Mhorkya

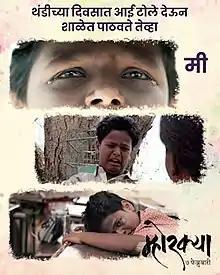
Release poster

Mhorkya is a 2018 Marathi film directed by Amar Bharat Deokar and produced by Swastik Preeti Film Productions and co-produced by Amar Chitravani. It was bankrolled by Aespaes Lab and featured Raman Deokar and Amar Deokar in pivotal roles.